Franklin Avenue station (Metro Transit)

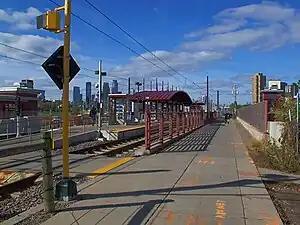
Franklin Avenue station platform

Franklin Avenue station is a light rail station on the Blue Line in Minneapolis, Minnesota.